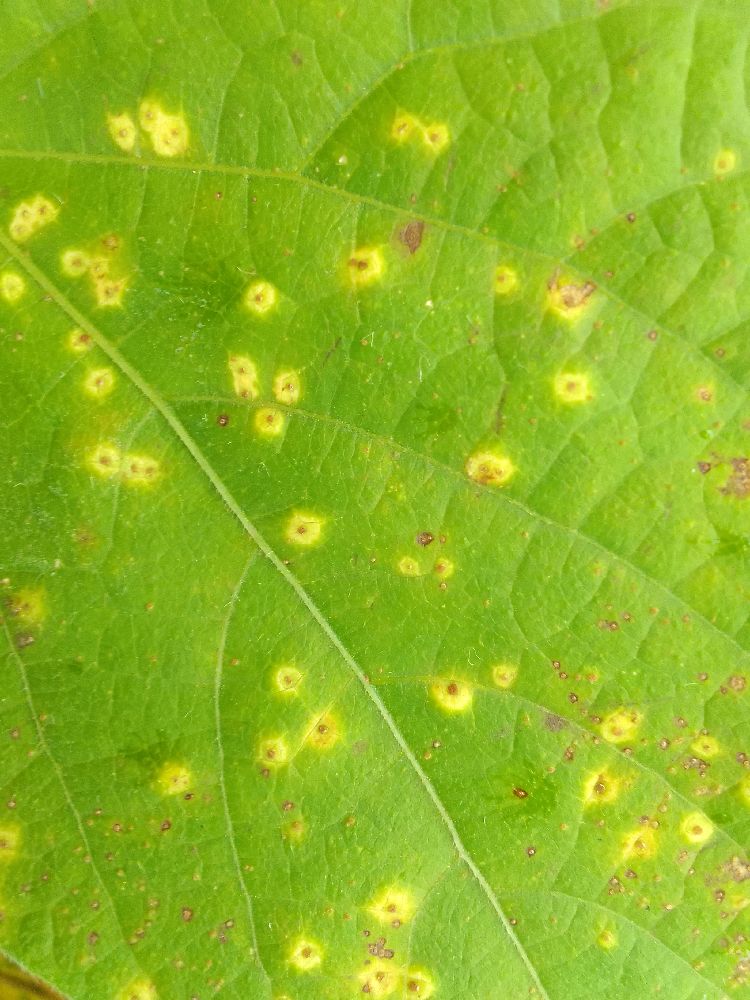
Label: anthracnose